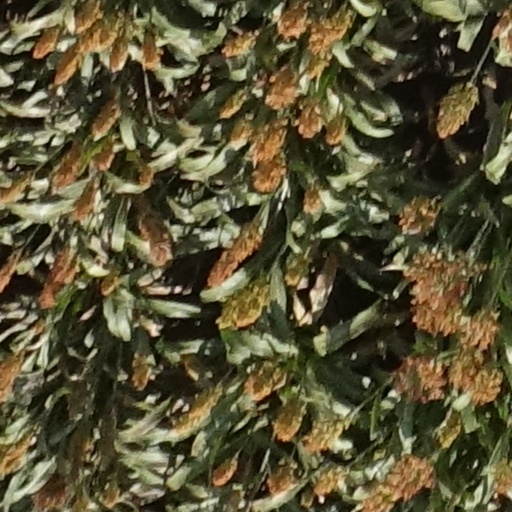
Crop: sorghum